Mount Gimber

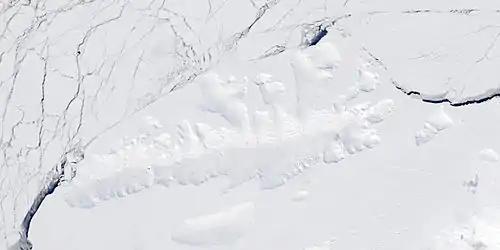
Satellite image of Thurston Island.

Mount Gimber is an ice-covered mountain southeast of Landfall Peak in the extreme west part of Thurston Island, Ellsworth Land, Antarctica. It was named by the Advisory Committee on Antarctic Names (US-ACAN) after Commander H.M.S. Gimber, the captain of the destroyer "Brownson" in the Eastern Group of U.S. Navy Operation Highjump, 1946–47.